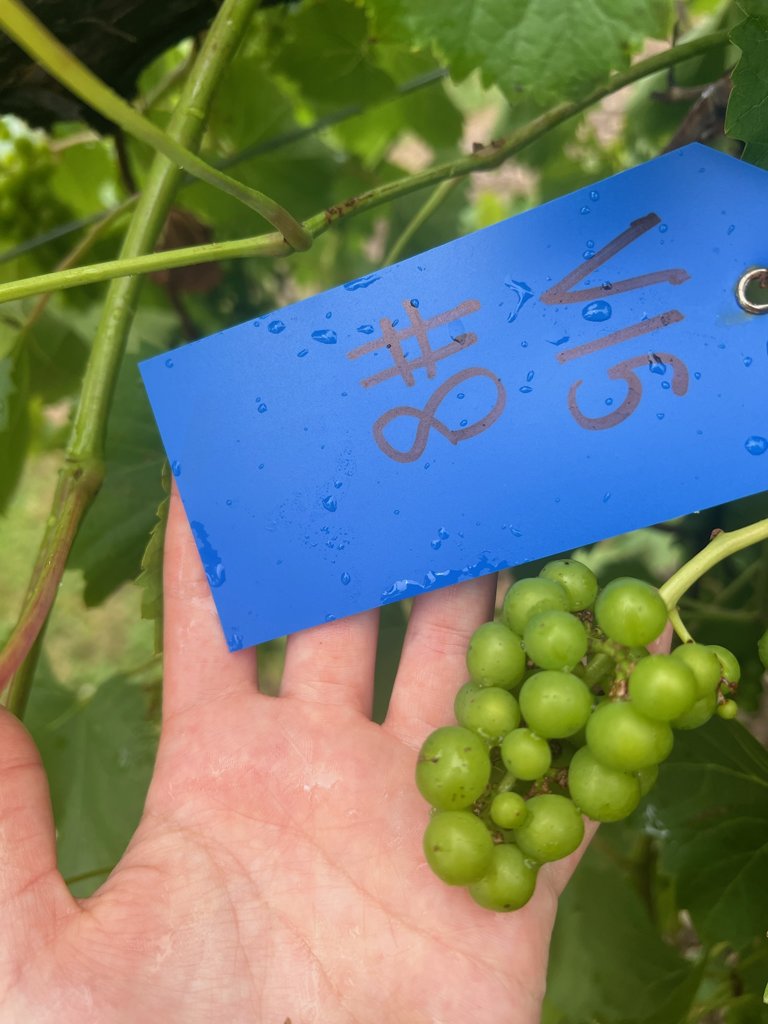
Berries visible: 22
Grape clusters: 1